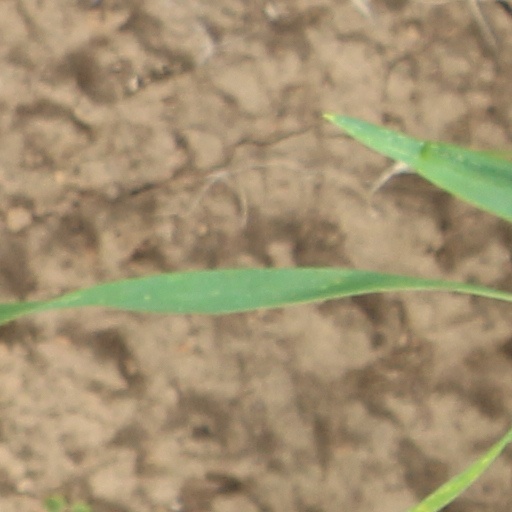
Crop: wheat